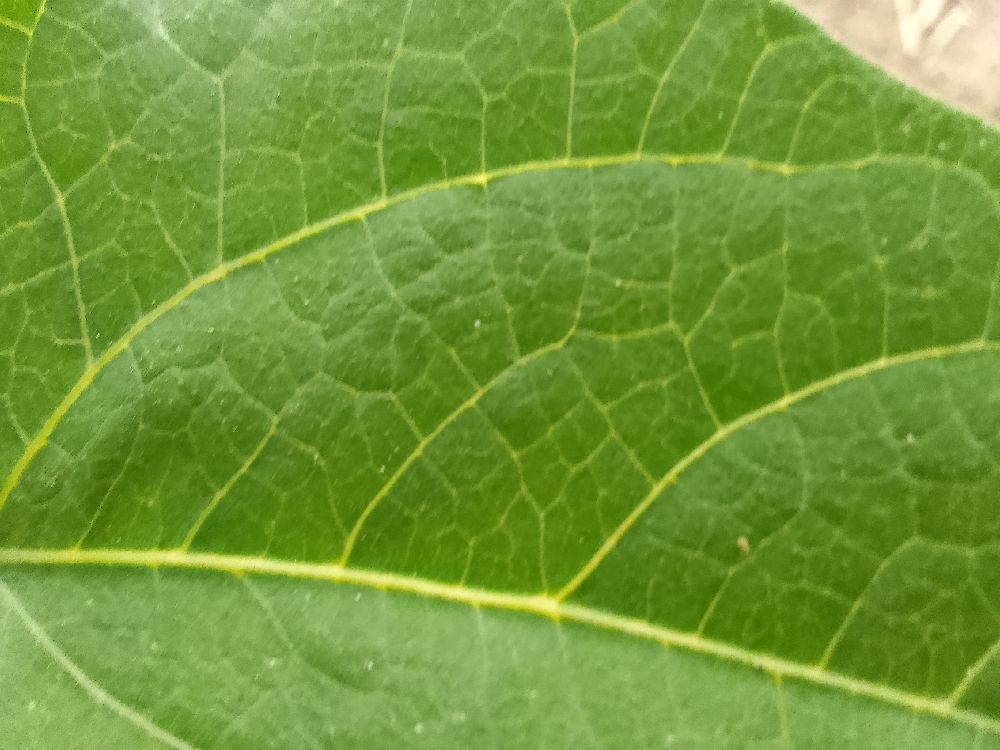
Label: healthy